Whitney Museum

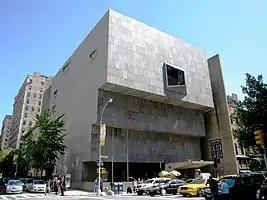
945 Madison Avenue was the Whitney's home from 1966 to 2014; the Marcel Breuer-designed building has seen numerous subsequent uses.

In 1961, the Whitney began seeking a site for a larger building. In 1966, it settled at the southeast corner of Madison Avenue and 75th Street on Manhattan's Upper East Side. The building, planned and built 1963–1966 by Marcel Breuer and Hamilton P. Smith in a distinctively modern style, is easily distinguished from the neighboring townhouses by its staircase façade made of granite stones and its trapezoidal windows. In 1967, Mauricio Lasansky showed "The Nazi Drawings". The exhibition traveled to the Whitney, where it appeared with shows by Louise Nevelson and Andrew Wyeth as the first exhibits in the new museum.